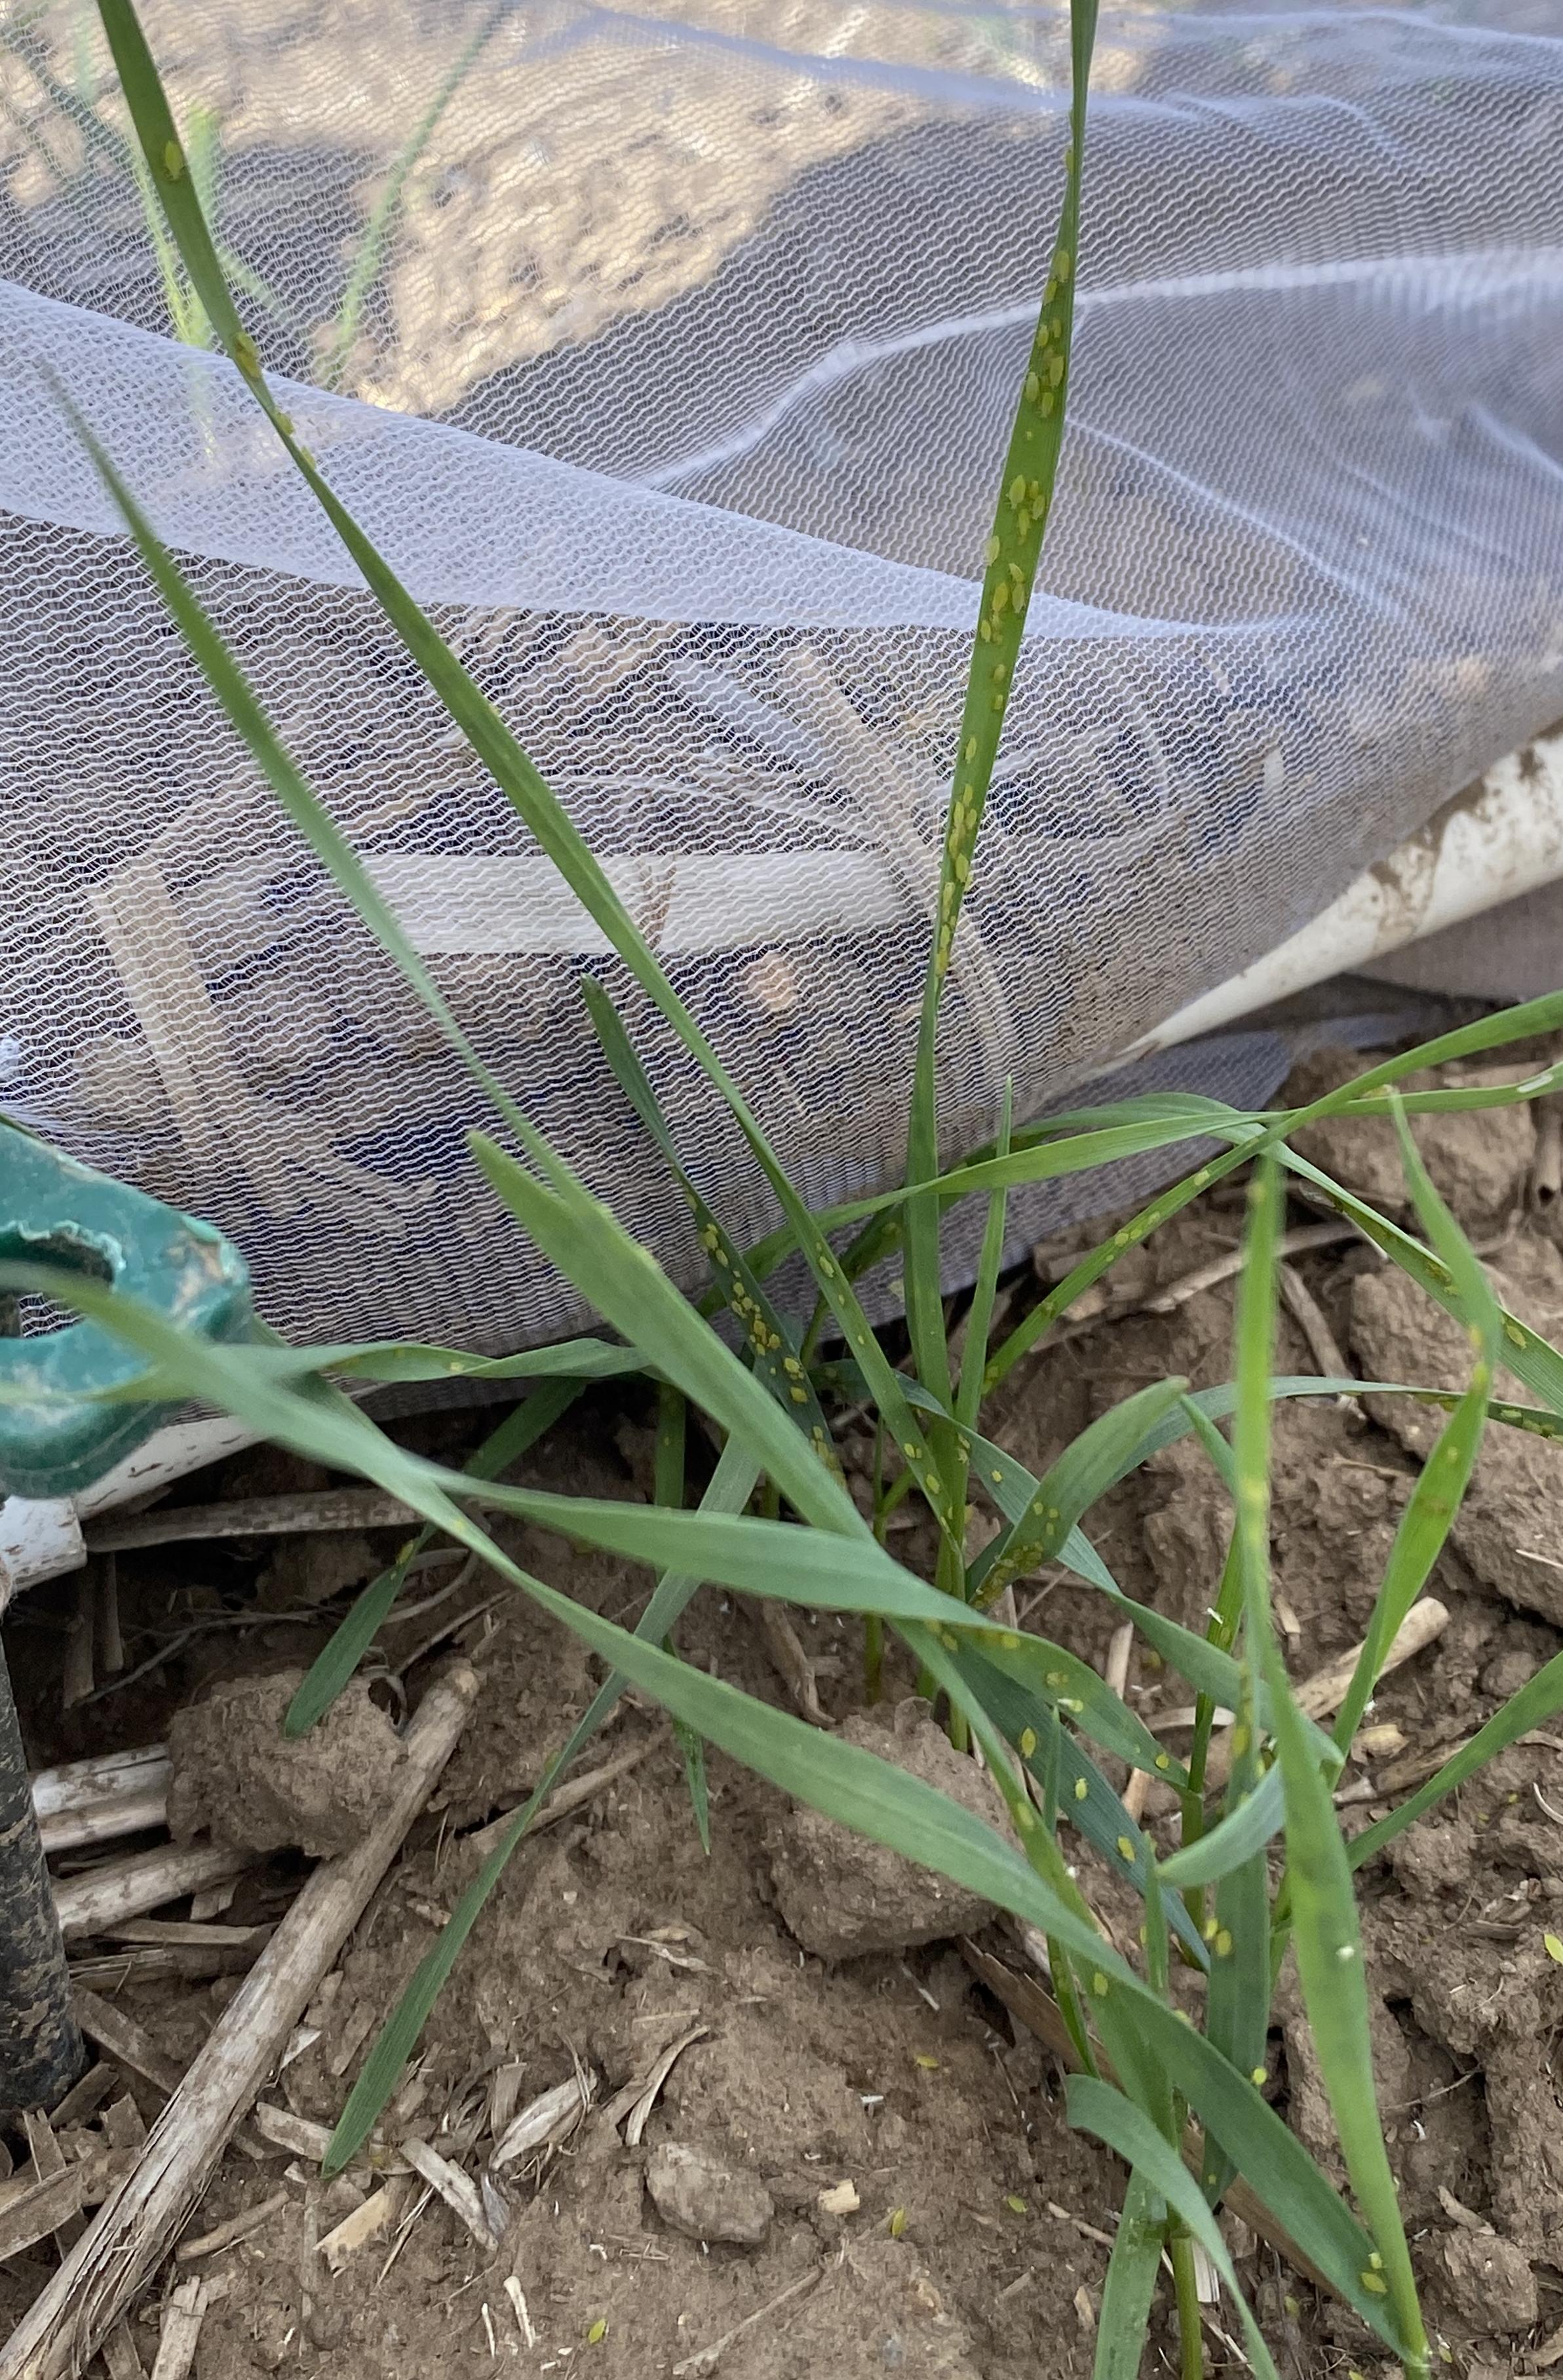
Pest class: cereal_grass_aphid